Answer in natural language. Which object is closer to the camera taking this photo, Pan (highlighted by a red box) or modern stainless steel refrigerator (highlighted by a blue box)? Choose between the following options: modern stainless steel refrigerator (highlighted by a blue box) or Pan (highlighted by a red box)
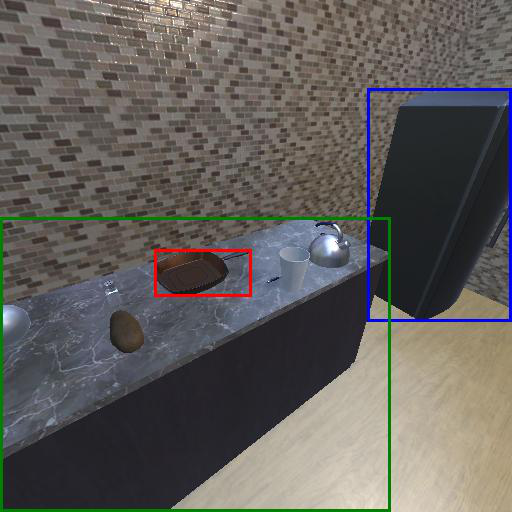
<answer>Pan (highlighted by a red box)</answer>